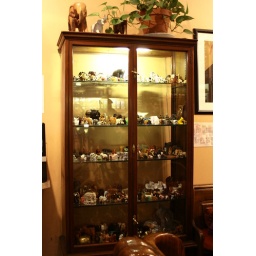
elephants in their house